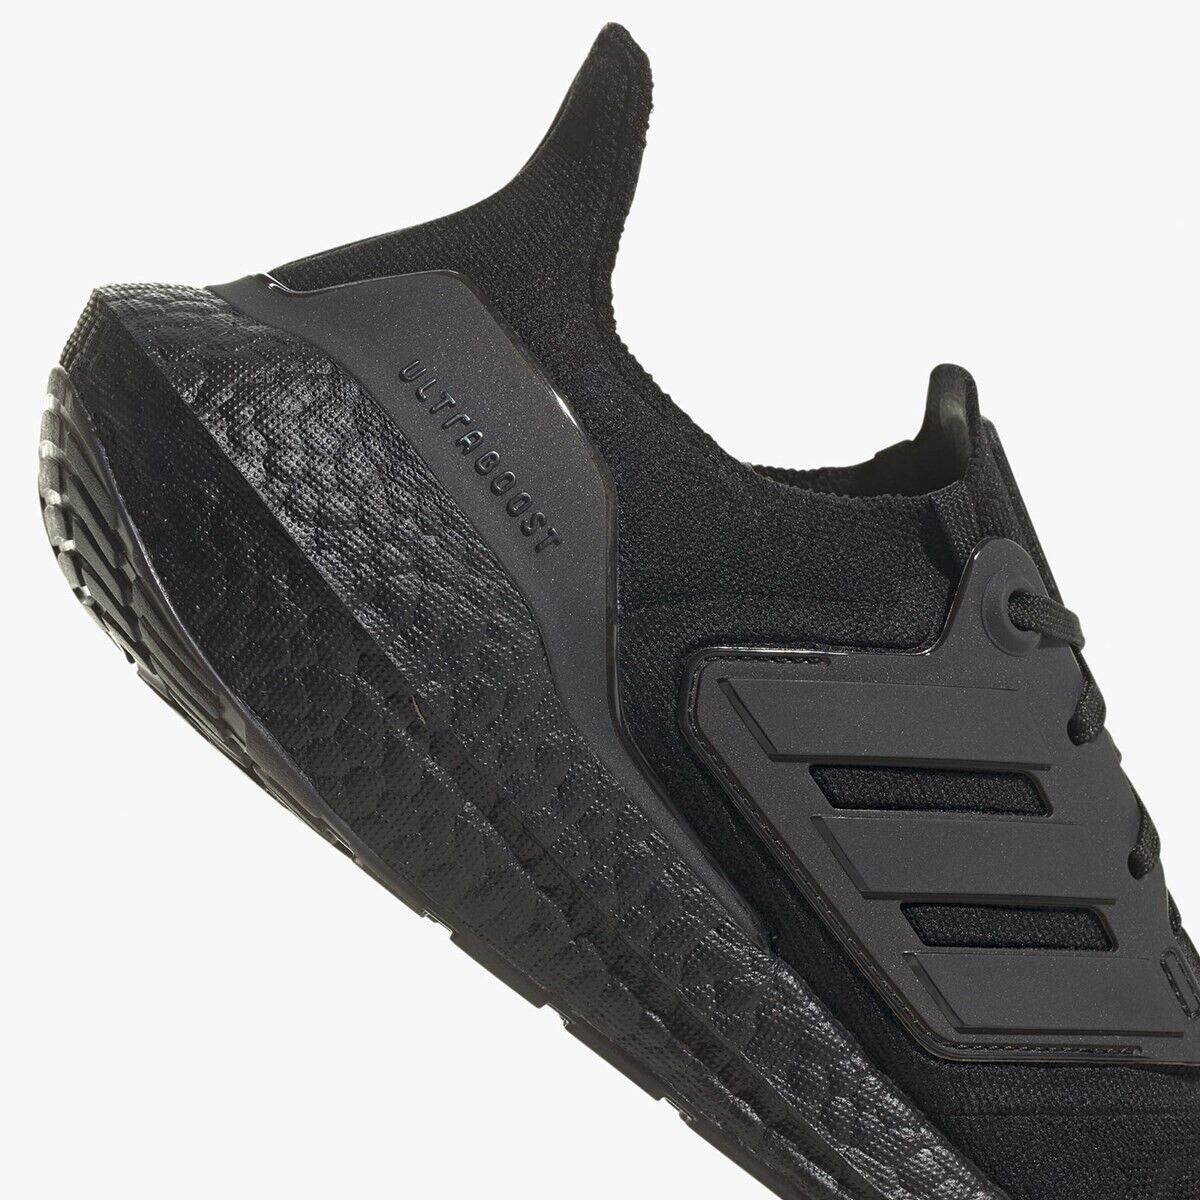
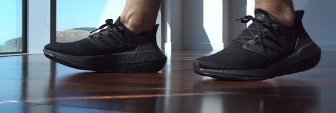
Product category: misc
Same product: yes